Brathay Trust

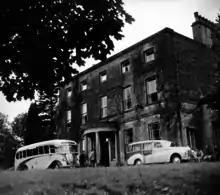
Image of Brathay Hall from the early days of Brathay Hall Trust.

In 1939, Francis Scott of the Provincial Insurance Company in Kendal, purchased Brathay Hall estate, an 18th-century country house. Scott wanted to protect the area from housing and business development and to devote the residence to a charitable cause. The events of World War II caused Scott to postpone his plans, until eventually Brathay Hall Trust was founded in 1946. Scott saw a need for a leadership training and an activity centre, so offered Brathay Hall as a base for the National Association of Boys' Clubs. He began running "Holidays with Purpose", a one-week course of outdoor education and cultural activities, including the production of newspapers and staging drama productions. The courses targeted boys from low socio-economic backgrounds who lived in cities in the north of Britain.